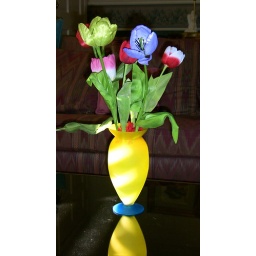
a yellow vase of artificial tulips hit just right by sunlight on my coffee table